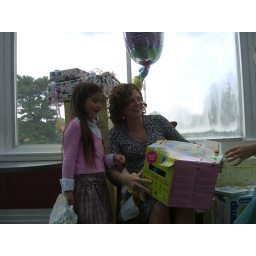
This box has hee-larious pictures of babies partying down in their little chair thingies.